Edwardian era

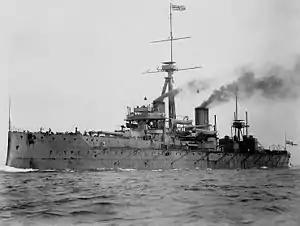
The British "Dreadnought" (1906) made all other battleships obsolete as soon as it was introduced. This was because it had ten long-range 12-inch big guns, mechanical computer-like range finders, high speed turbine engines that could make 21 knots, and armour plates 11 inches thick.

Germany's Chancellor Otto von Bismarck dominated European diplomacy from 1872 to 1890, with a policy of using the European balance of power to keep the peace. Bismarck was removed by an aggressive young Kaiser Wilhelm in 1890, effectively decentralizing the Bismarckian Order that had been shrewdly managed, and empowering French efforts to isolate Germany. With the formation of the Triple Entente, Germany began to feel encircled: to the West lay France, with whom rivalry was awakening after a generation of dormancy following the Franco-Prussian War, to the East sat Russia, whose rapid industrialization worried Berlin and Vienna.